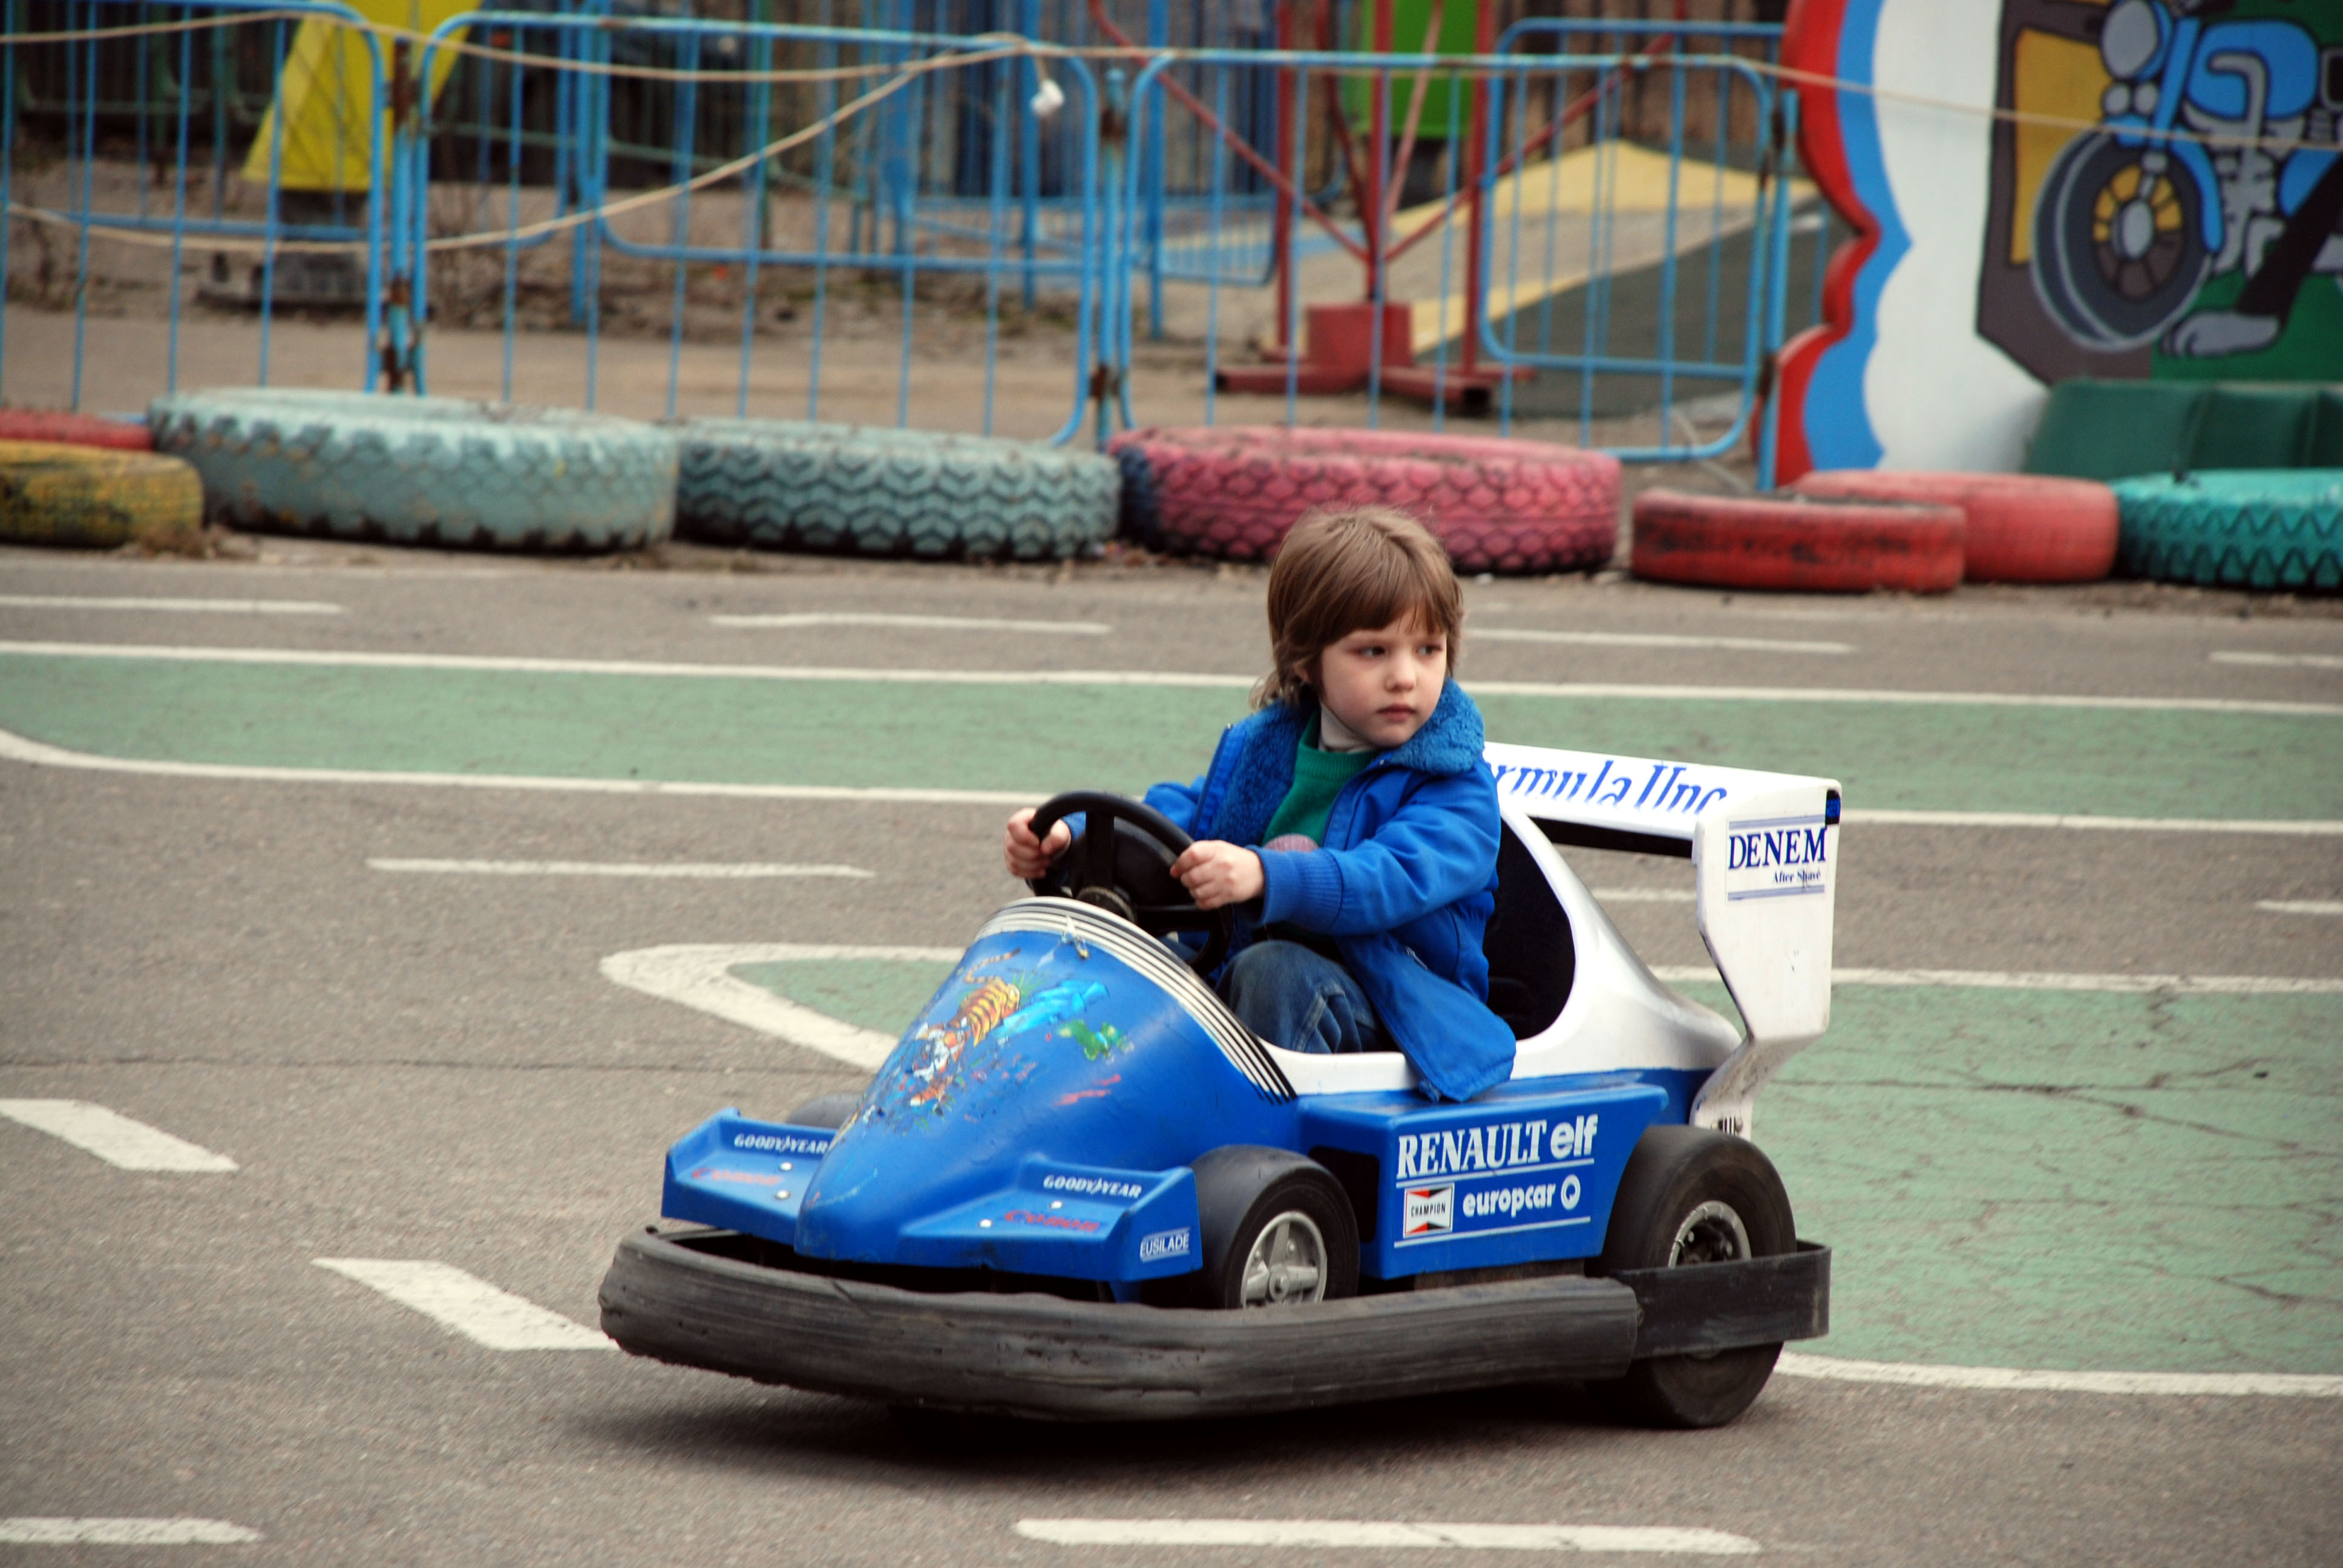
vehicle, nikon, race, sports, racing, d80, motorsport, nikond80, go kart, kart racing, auto racing